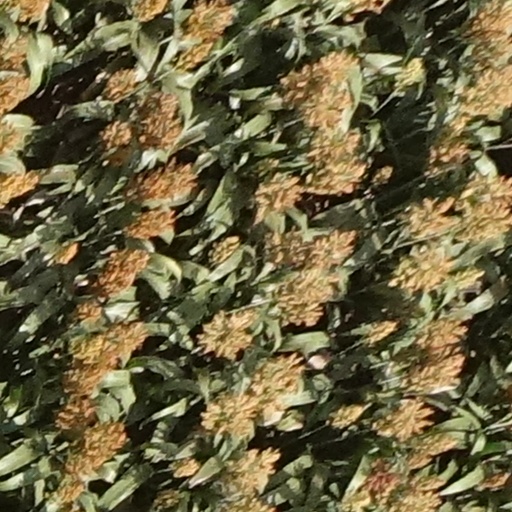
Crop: sorghum